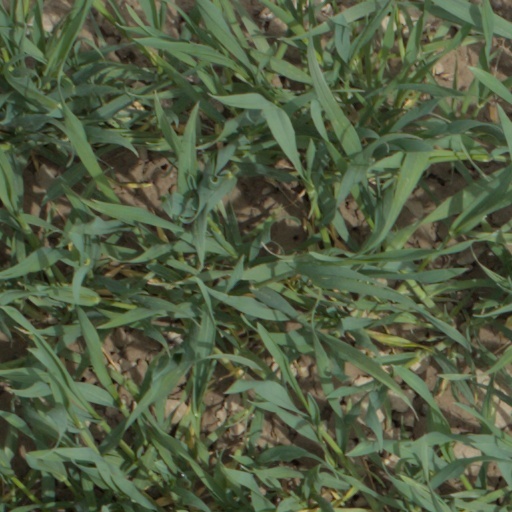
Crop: wheat